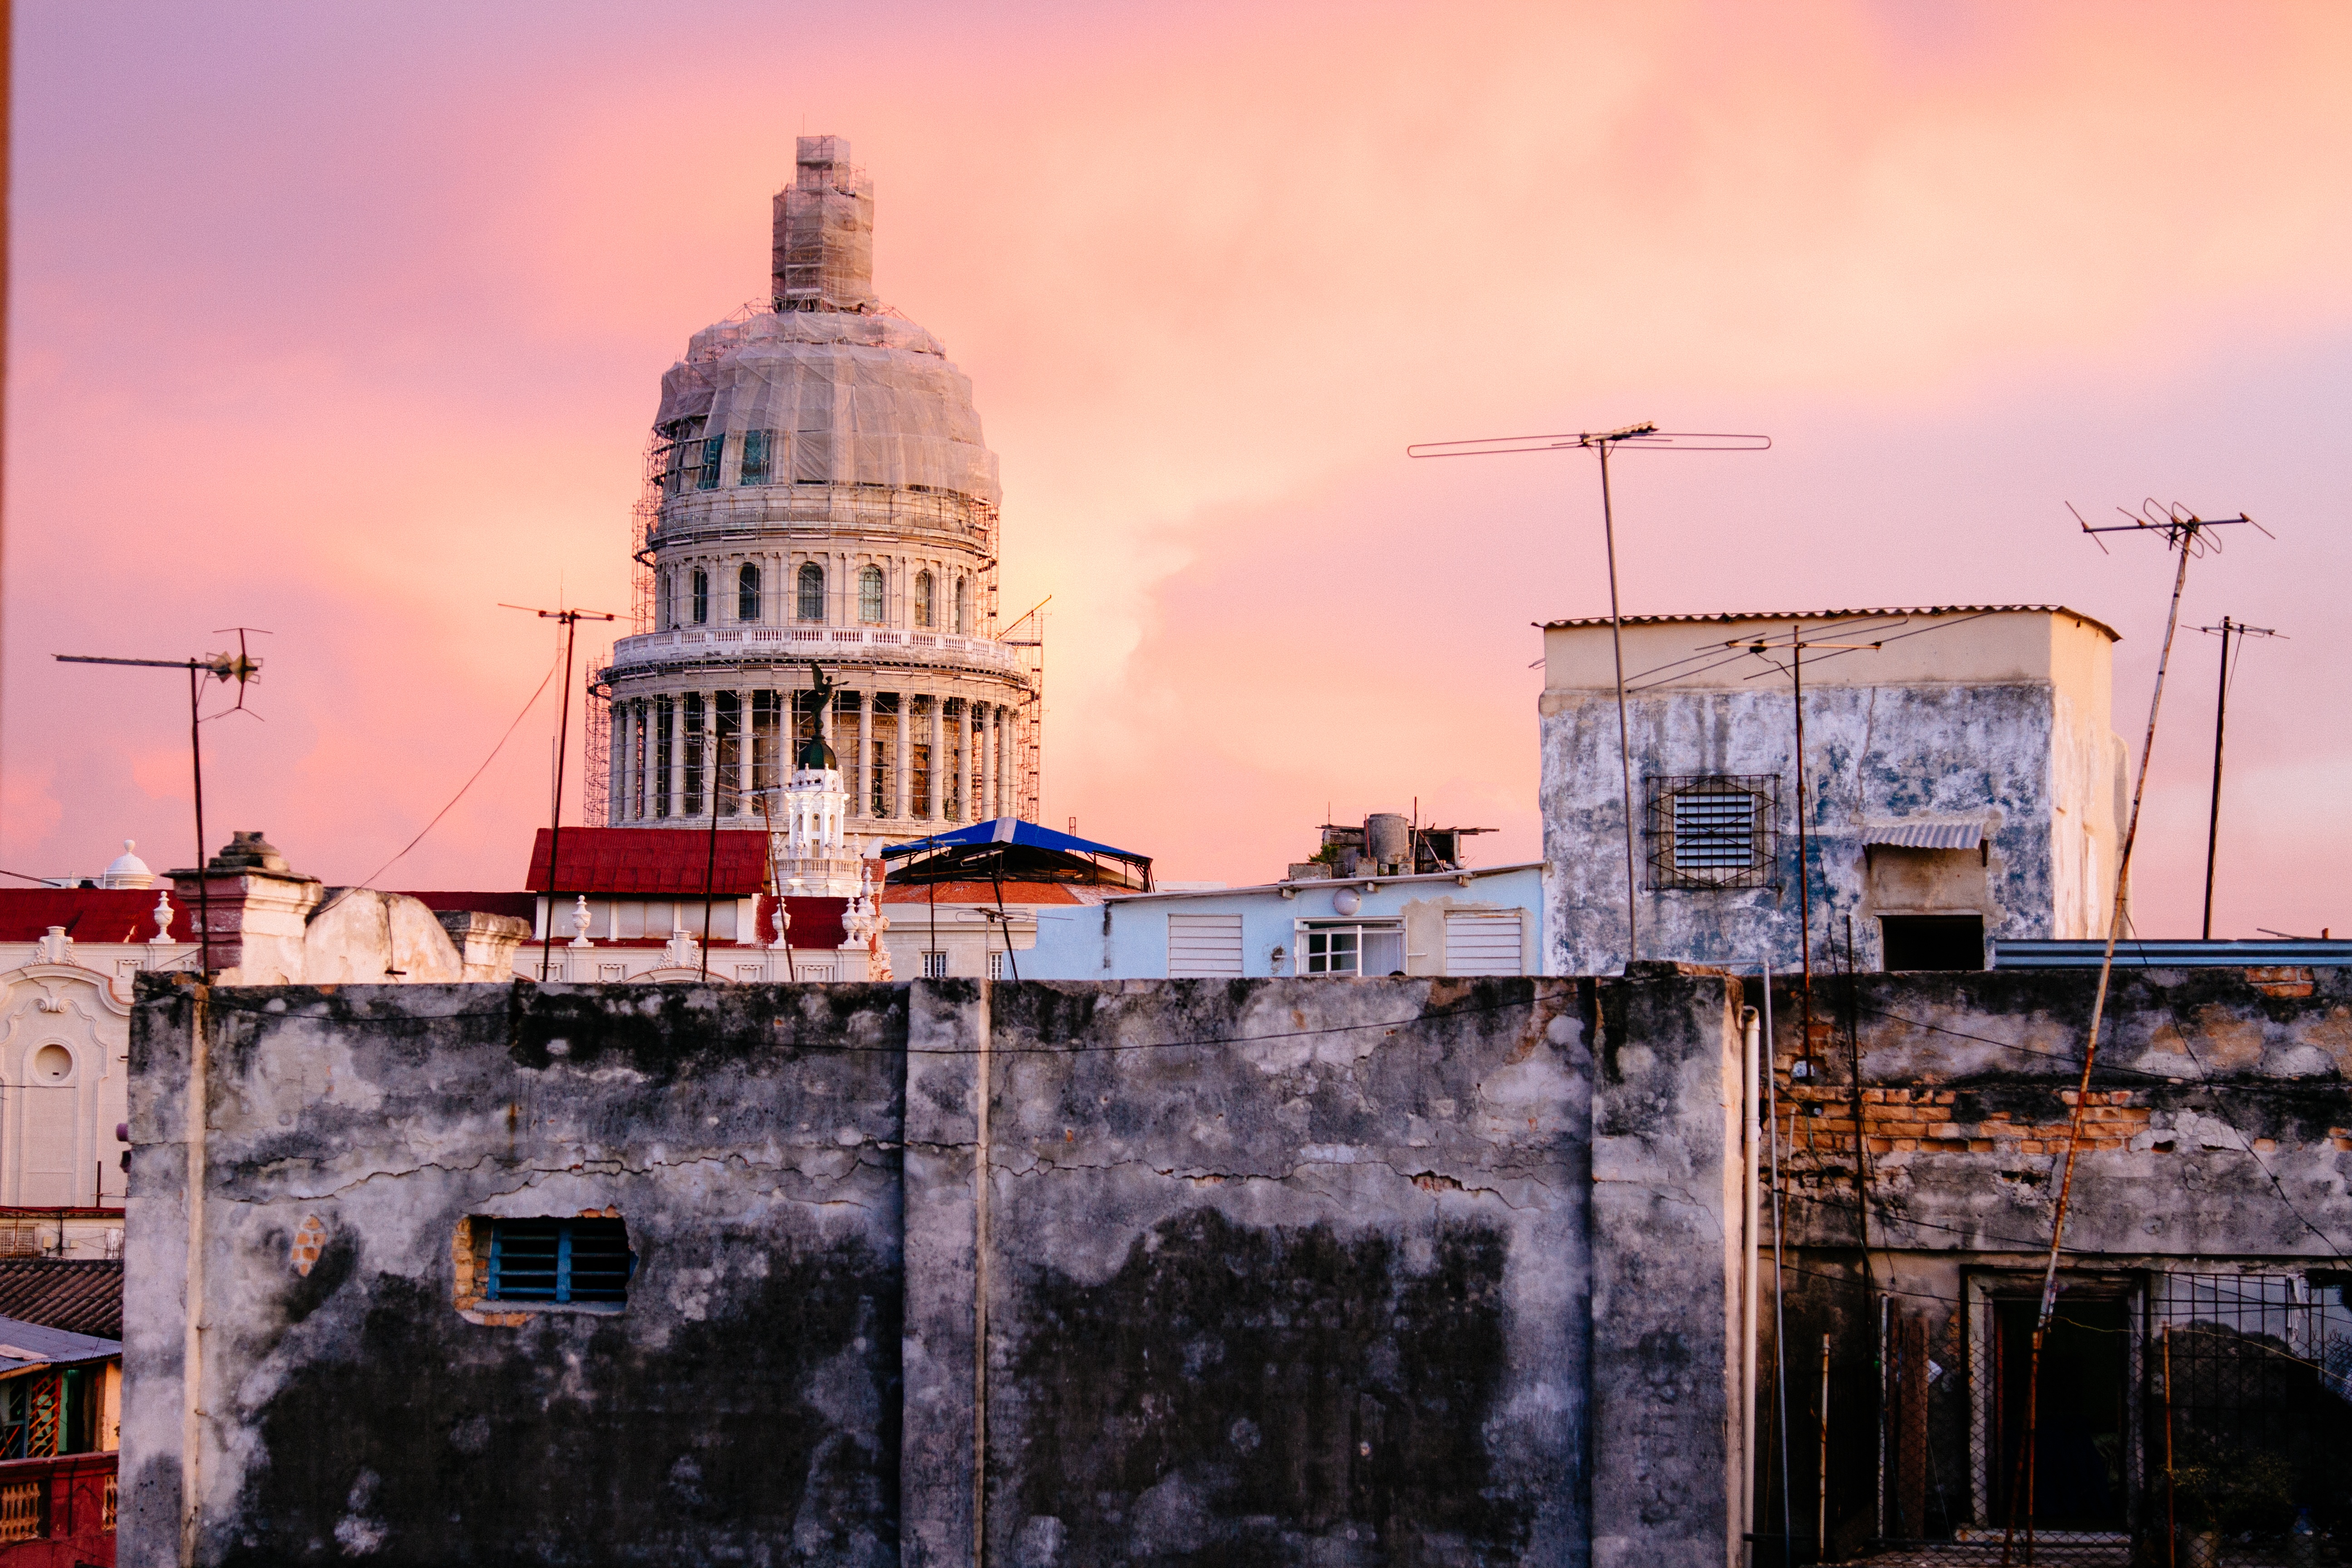
skyline, town, city, cityscape, downtown, evening, reflection, tower, landmark, urban area, human settlement